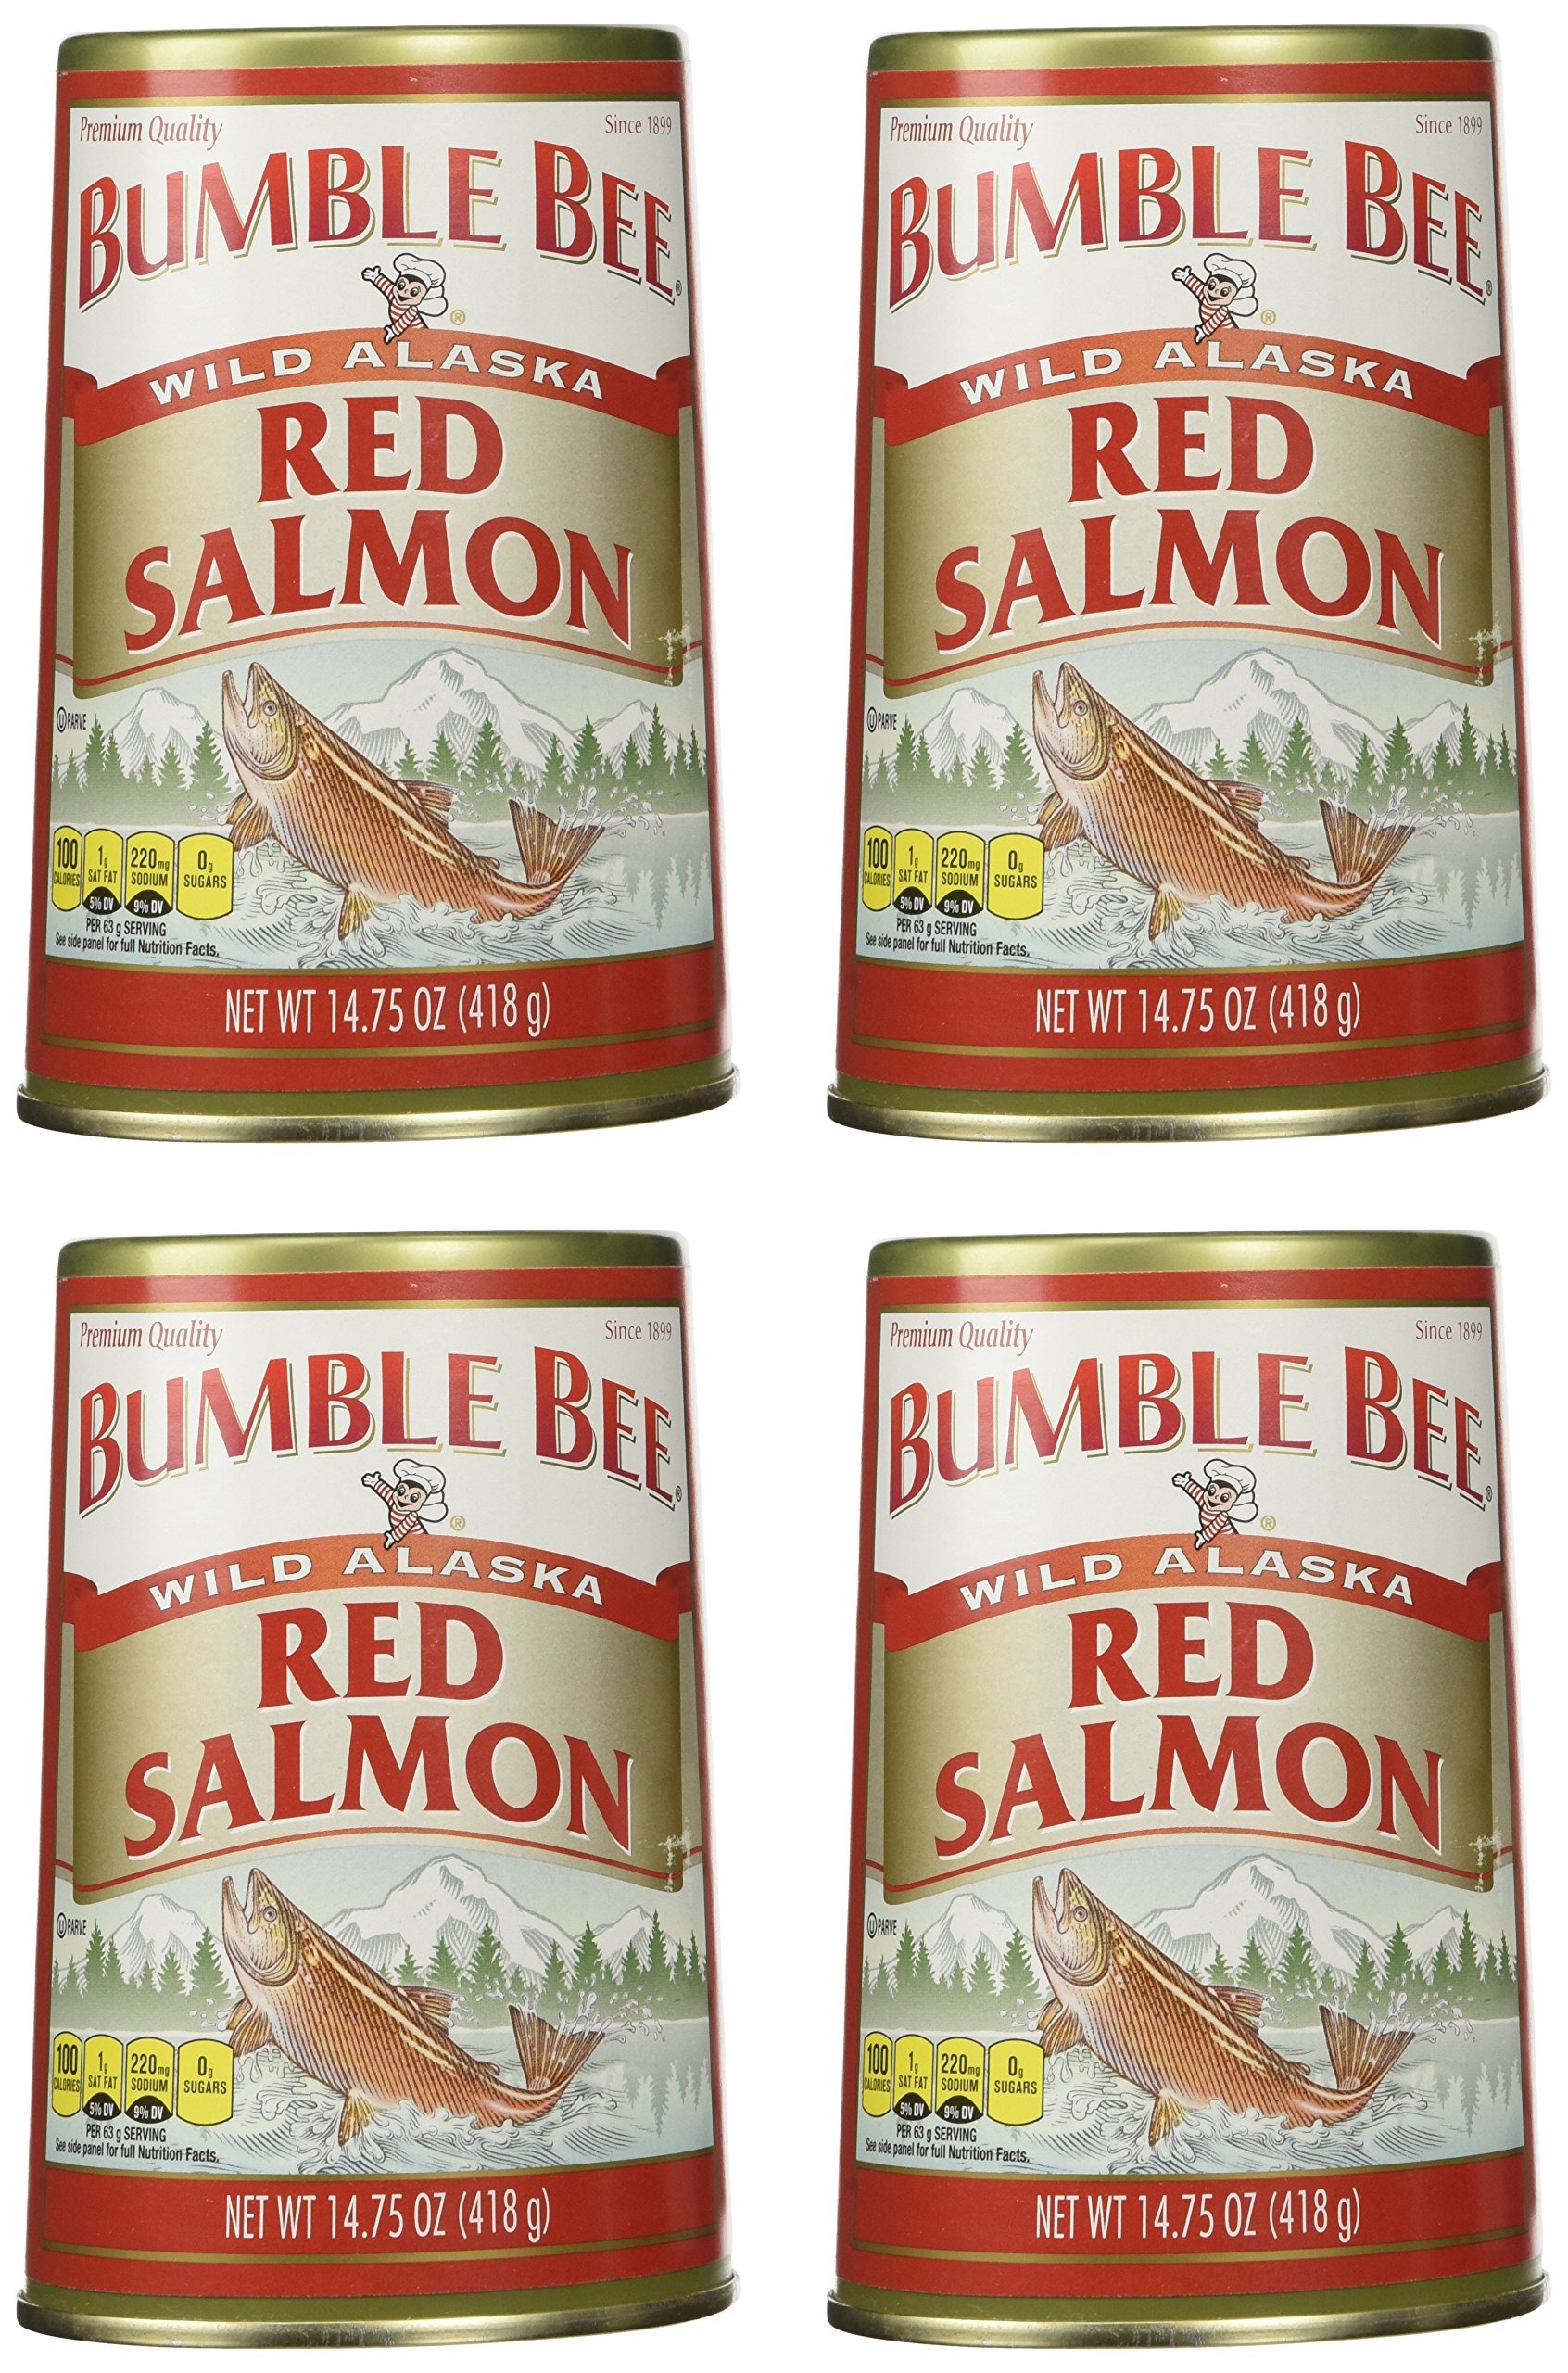
Item Name: Bumble Bee Alaska Sockeye Red Salmon, 14.75-Ounce Cans (Pack of 4)
Value: 59.0
Unit: Ounce

Price: 9.815